Oh My Kadavule

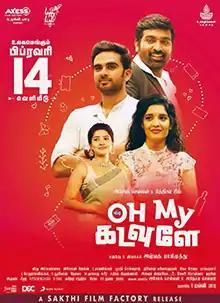
Theatrical release poster

Oh My Kadavule is a 2020 Indian Tamil-language romantic fantasy comedy film written and directed by Ashwath Marimuthu in his directorial debut. The film stars Ashok Selvan, Ritika Singh and Vani Bhojan as the leads while Shah Ra and M. S. Bhaskar play supporting roles. Vijay Sethupathi and Ramesh Thilak make extended cameo appearances. The film had its theatrical release on 14 February 2020, Valentine's Day. "Oh My Kadavule" was selected for official screening at International Indian Film Festival in Toronto, held in August 2020. Critics lauded the movie for its performances (mainly of Sethupathi, Singh, and Selvan), story, and humor. It was remade in Kannada as "Lucky Man" (2022) and in Telugu as "Ori Devuda" (2022).